Quench polish quench

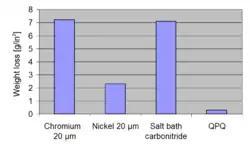
Field immersion comparison chart

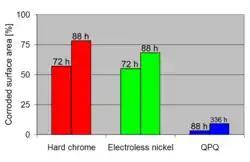
ASTM B117 Salt Spray Test

The chart on the right shows a comparison of corrosion resistance against other surface treatments, based on field immersion tests. Test conditions for the immersion test are full immersion in 3% sodium chloride plus 3 g /L of hydrogen peroxide for 24 hours.